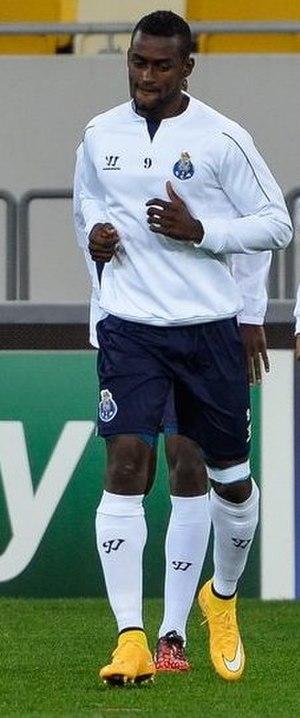
Jackson Arley Martínez Valencia, né le 3 octobre 1986 à Quibdó, est un footballeur international colombien évoluant au poste d'attaquant au sein du club portugais du Portimonense SC.